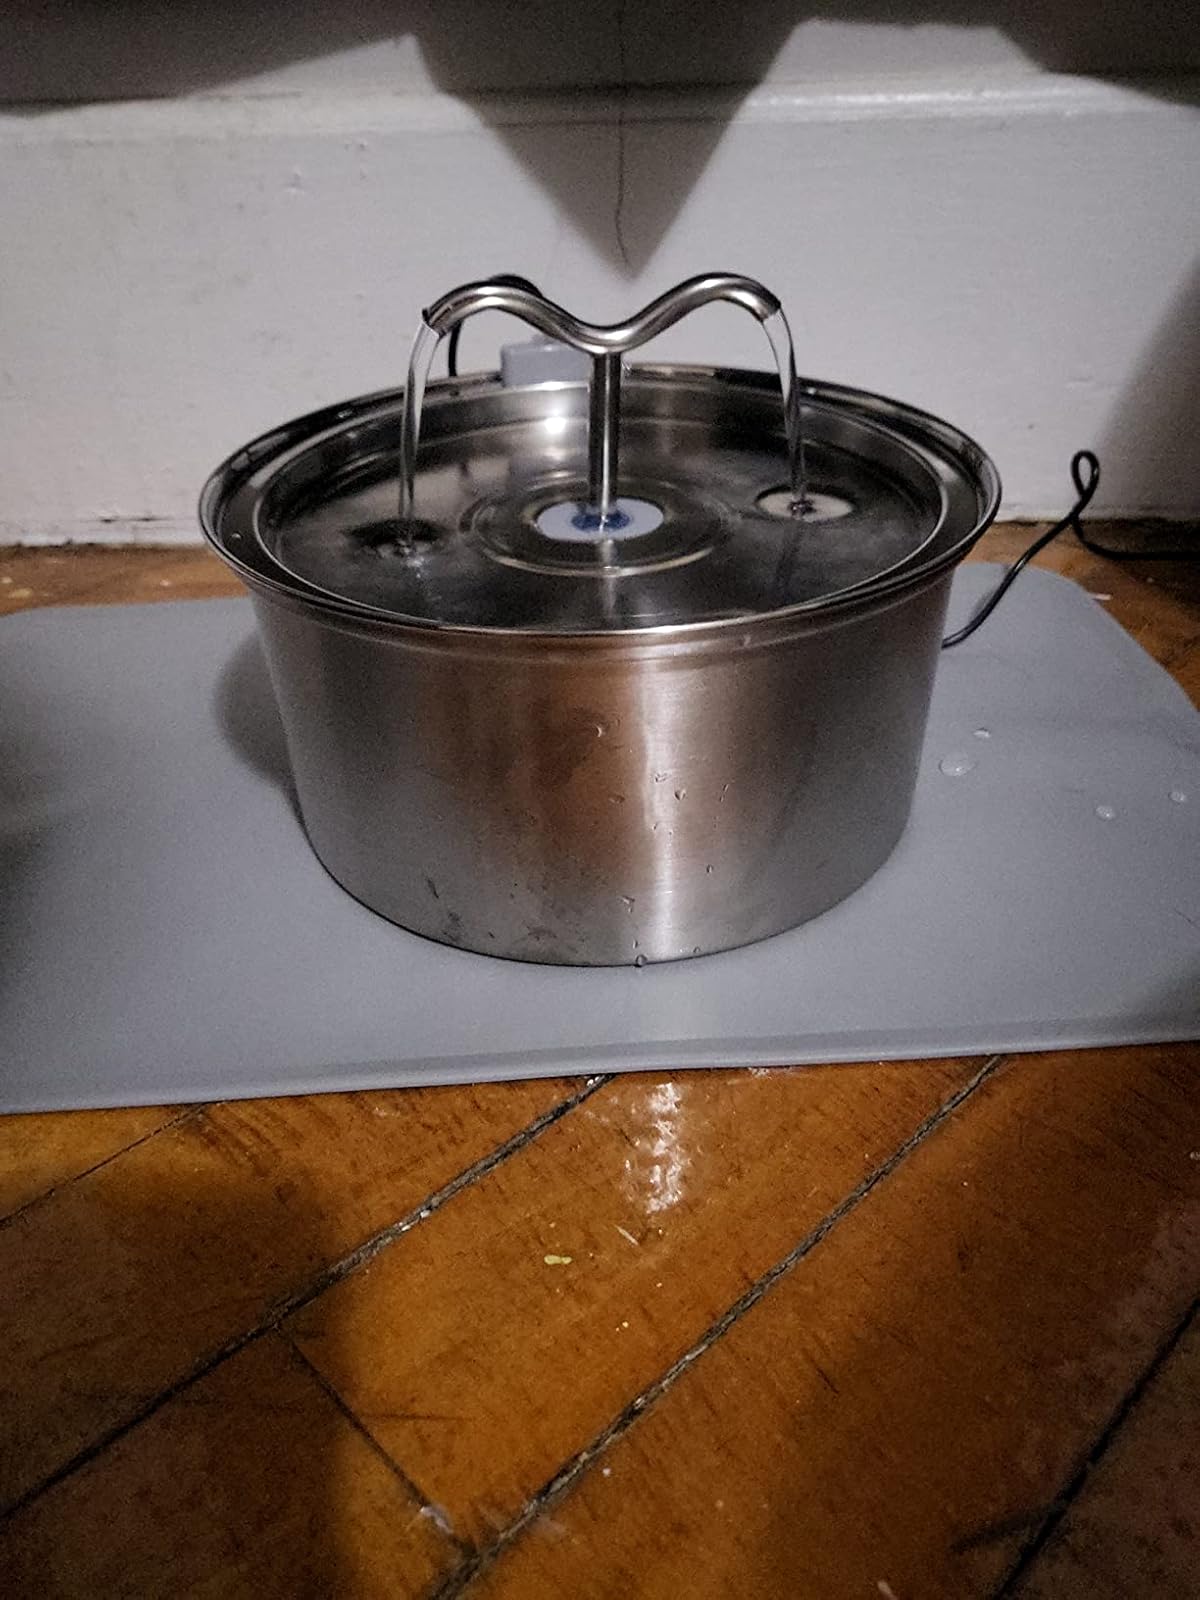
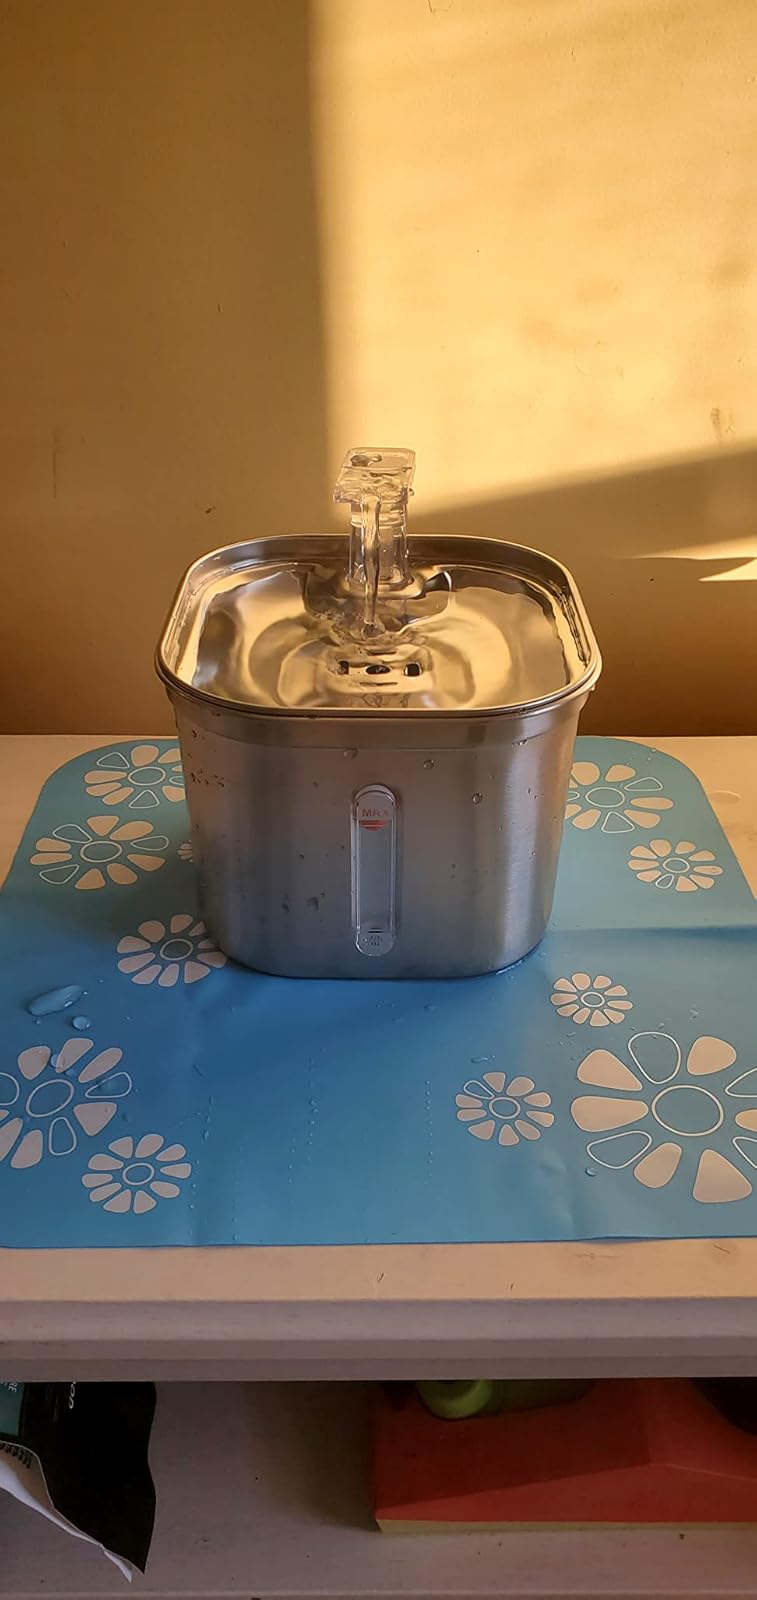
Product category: items_bowl
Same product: no